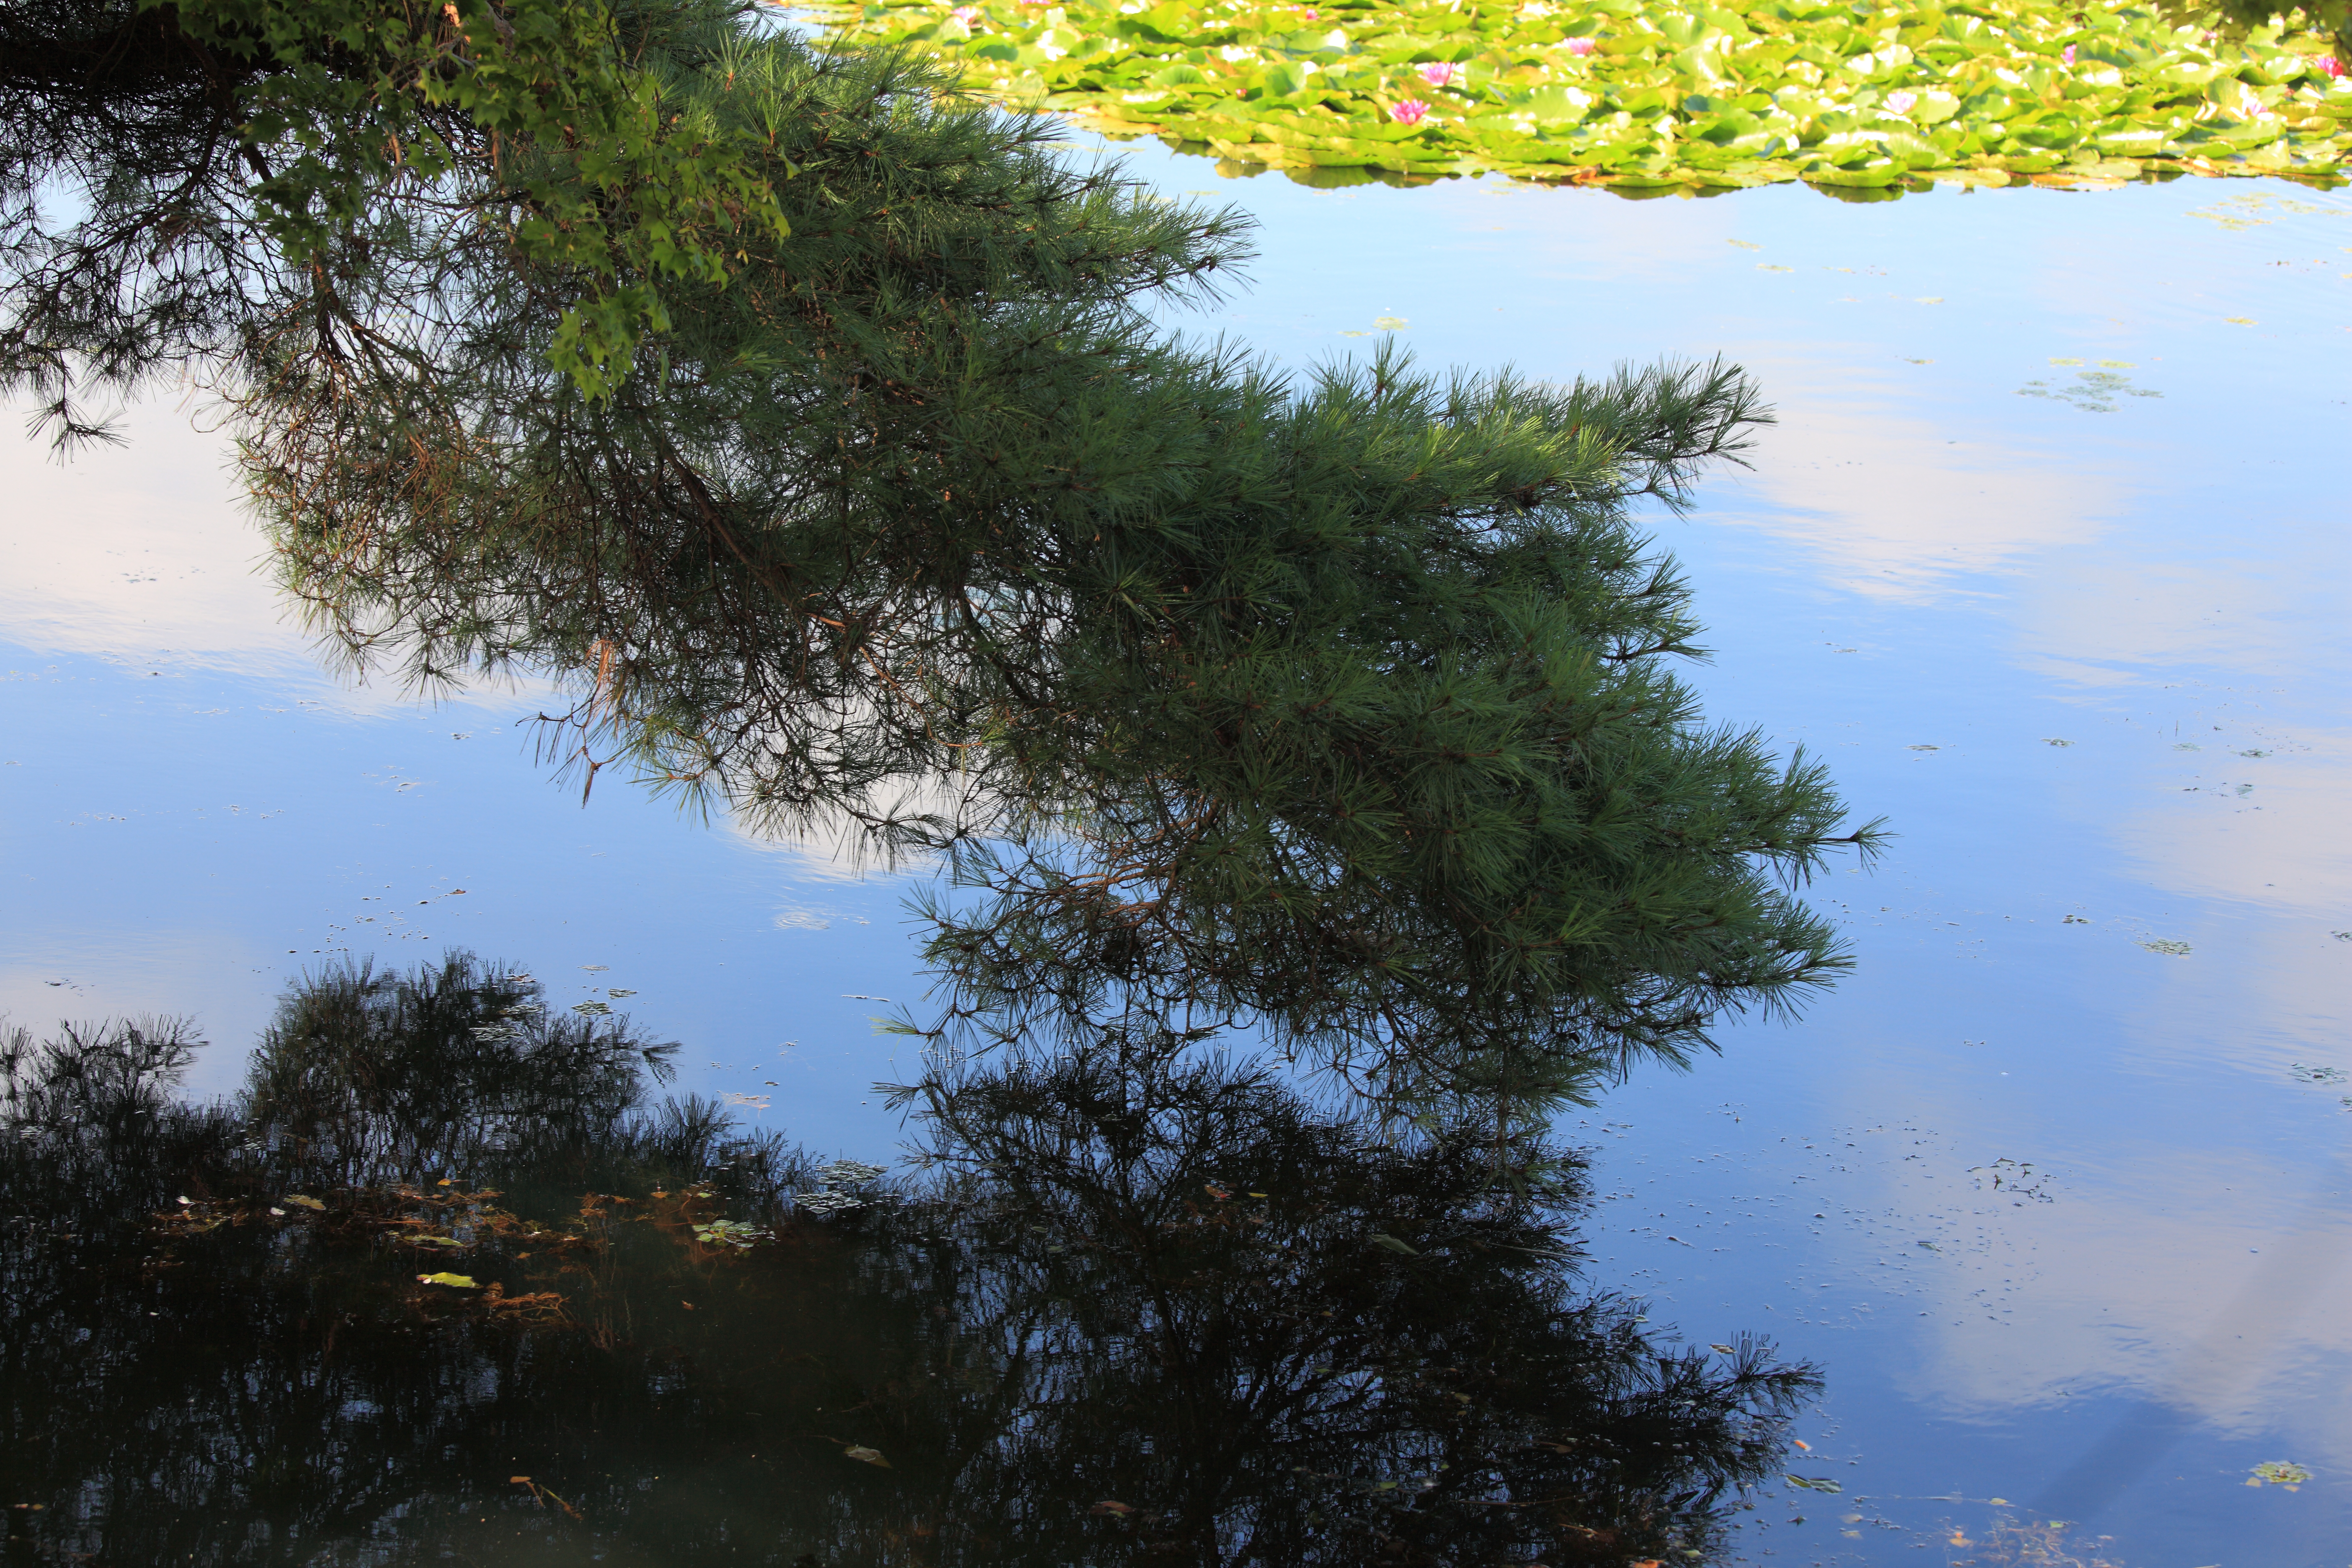
landscape, tree, water, grass, branch, cloud, plant, sky, sunlight, leaf, lake, river, pond, reflection, high, bank, vegetation, wetland, 5d, hires, markii, hi, res, resolution, bayou